Skybound Entertainment

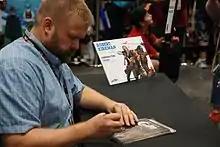
Kirkman signing at Skybound's booth during 2016 San Diego Comic Con

In addition to the Eisner Award-winning comic book series, "The Walking Dead", Kirkman’s other titles include long-running superhero comic "Invincible", "Outcast", "Super Dinosaur", "Oblivion Song," and "Fire Power".